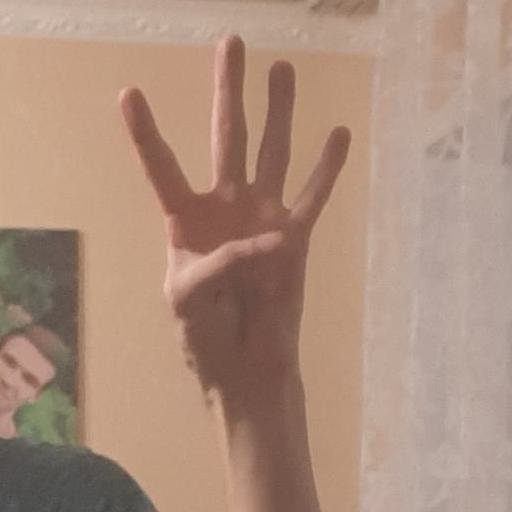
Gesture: four